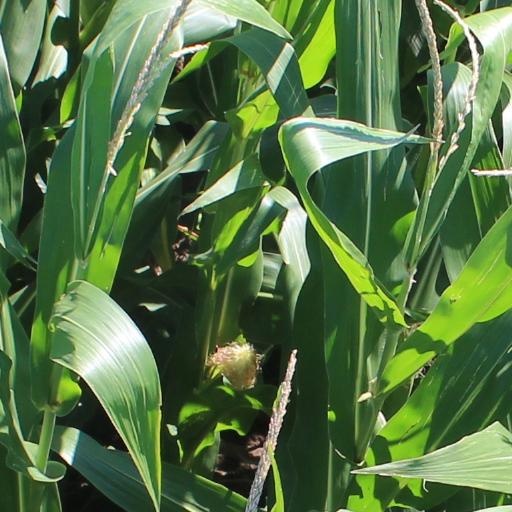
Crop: maize; corn